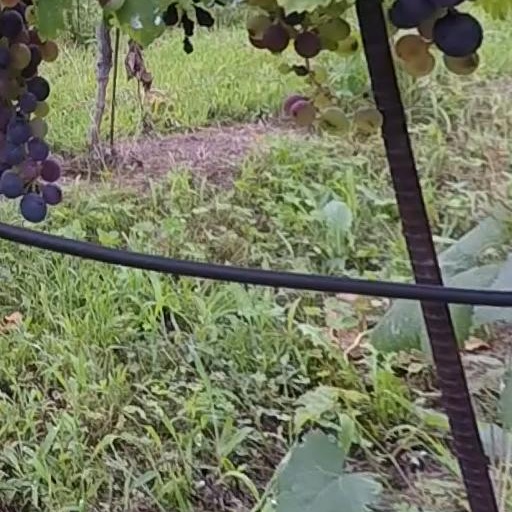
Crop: grape